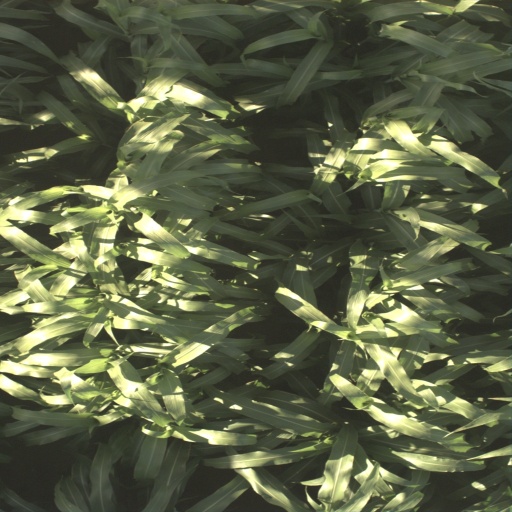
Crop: sorghum